Artur (footballer, born 1996)

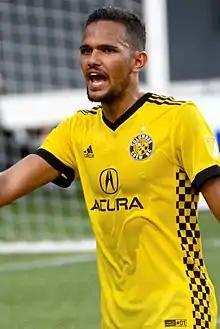
Artur with Columbus in 2017

José Artur de Lima Junior (born 11 March 1996), commonly known simply as Artur, is a Brazilian professional footballer who plays for Major League Soccer club Houston Dynamo as a midfielder. Previously, he played in his native Brazil for São Paulo.